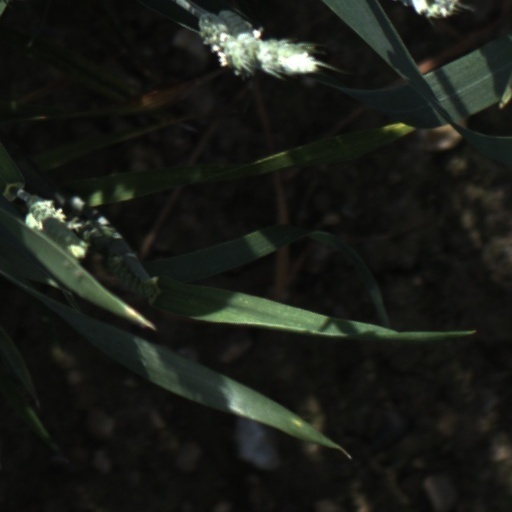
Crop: wheat